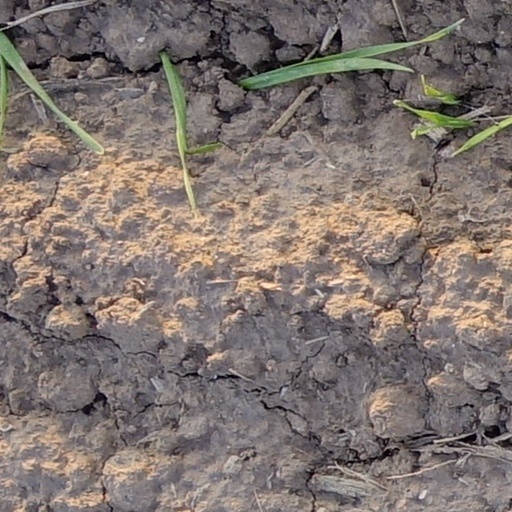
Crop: wheat